Wylam Railway Bridge

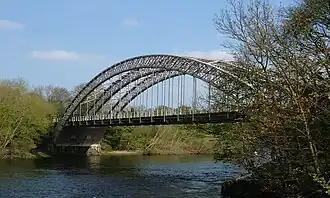
Wylam Railway Bridge as seen from the south bank of the River Tyne

Wylam Railway Bridge (officially West Wylam Bridge, also known as Hagg Bank Bridge and locally as Points Bridge and Half-Moon Bridge) is a footbridge and former railway bridge crossing the River Tyne at Hagg Bank, approximately west of Wylam in Northumberland, England.